Quentin Fercoq

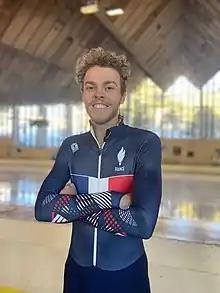
Fercoq in 2022

Quentin Fercoq (born 5 March 1999) is a French short track speed skater.